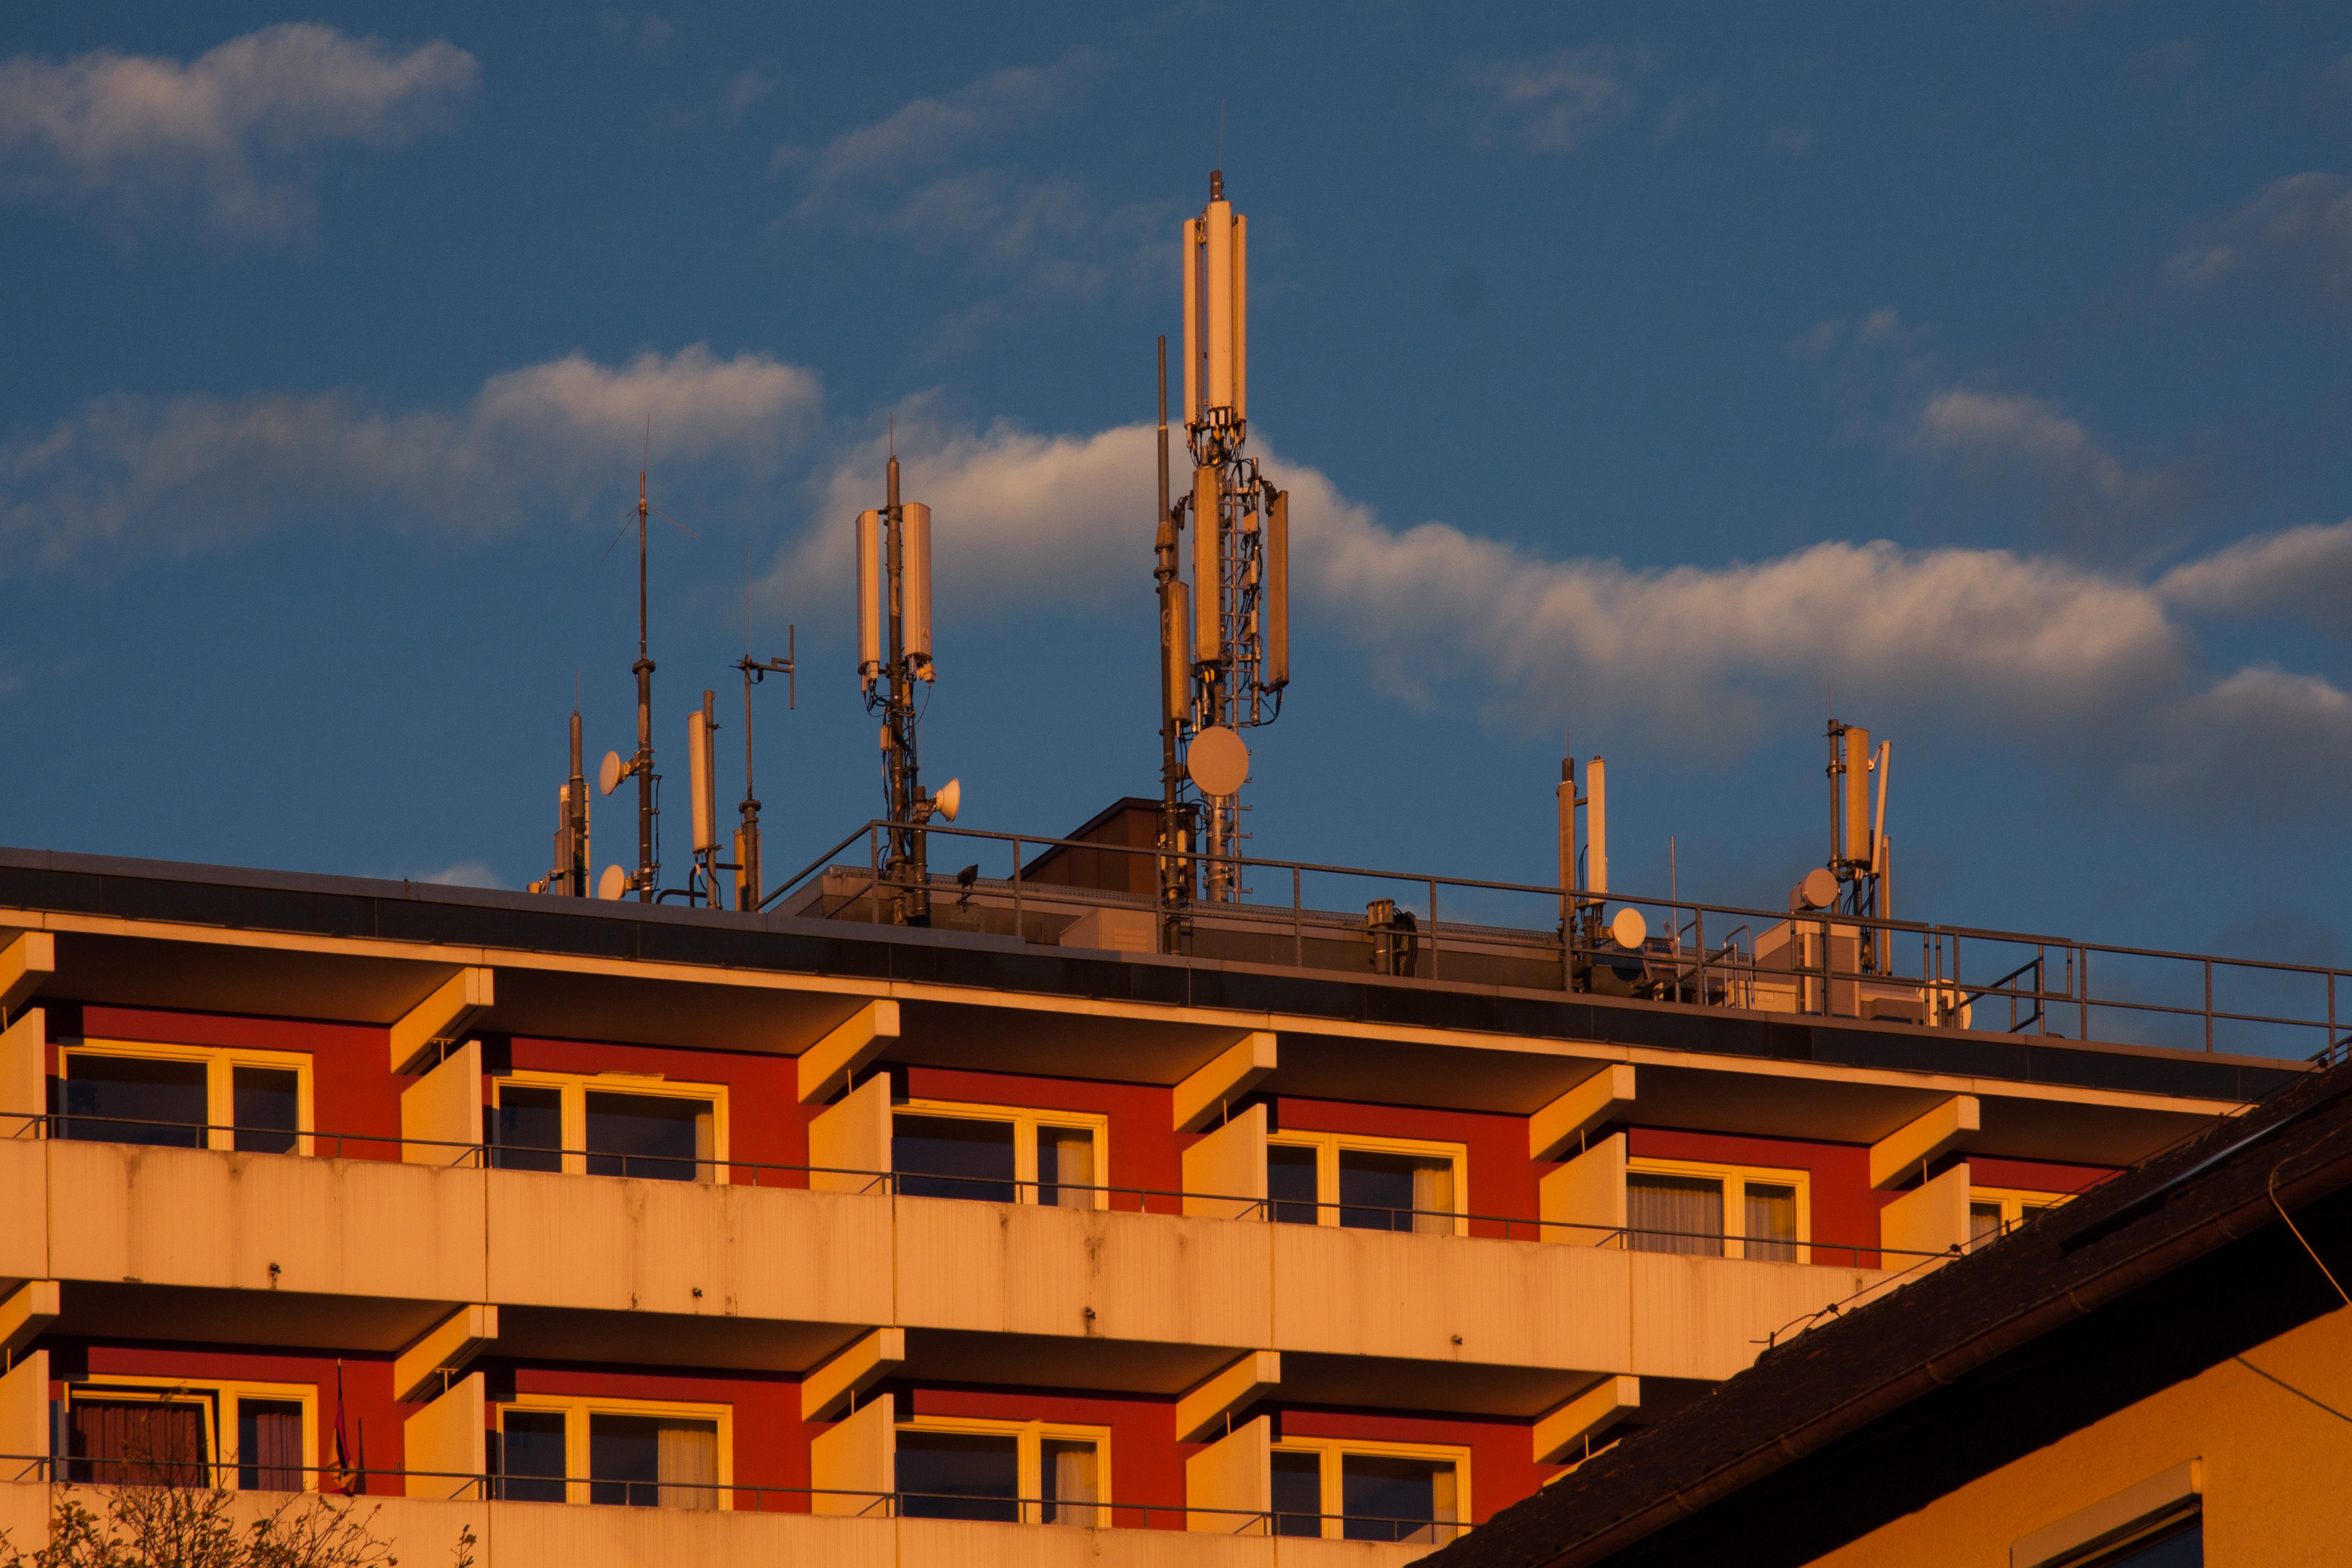
mobile, cloud, architecture, sky, sunset, skyline, morning, city, cityscape, downtown, range, dusk, antenna, evening, reflection, tower, mast, landmark, facade, industry, radio, sunny, reception, news, masts, telecommunications, transmission, delivery, antennas, morning sun, radio tower, transmission tower, wireless technology, cell towers, urban area, mobile network, radio relay, human settlement